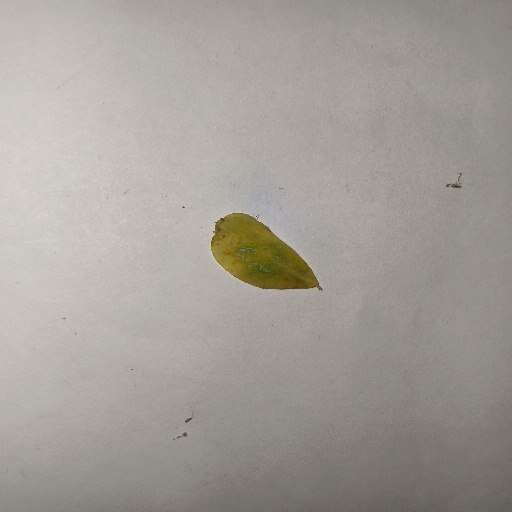
Species: Sojina
Leaf condition: Yellow Leaf